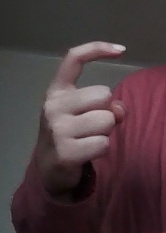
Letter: ra